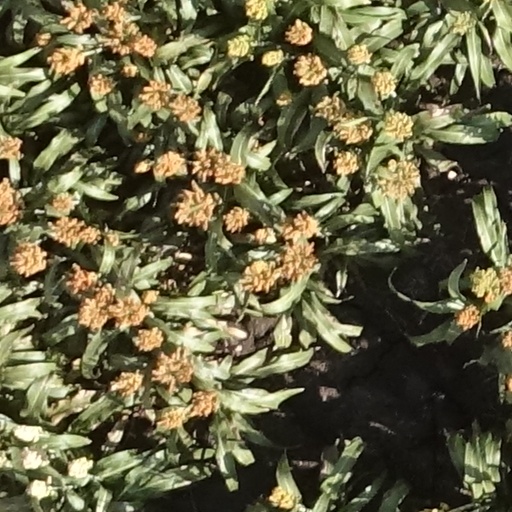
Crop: sorghum